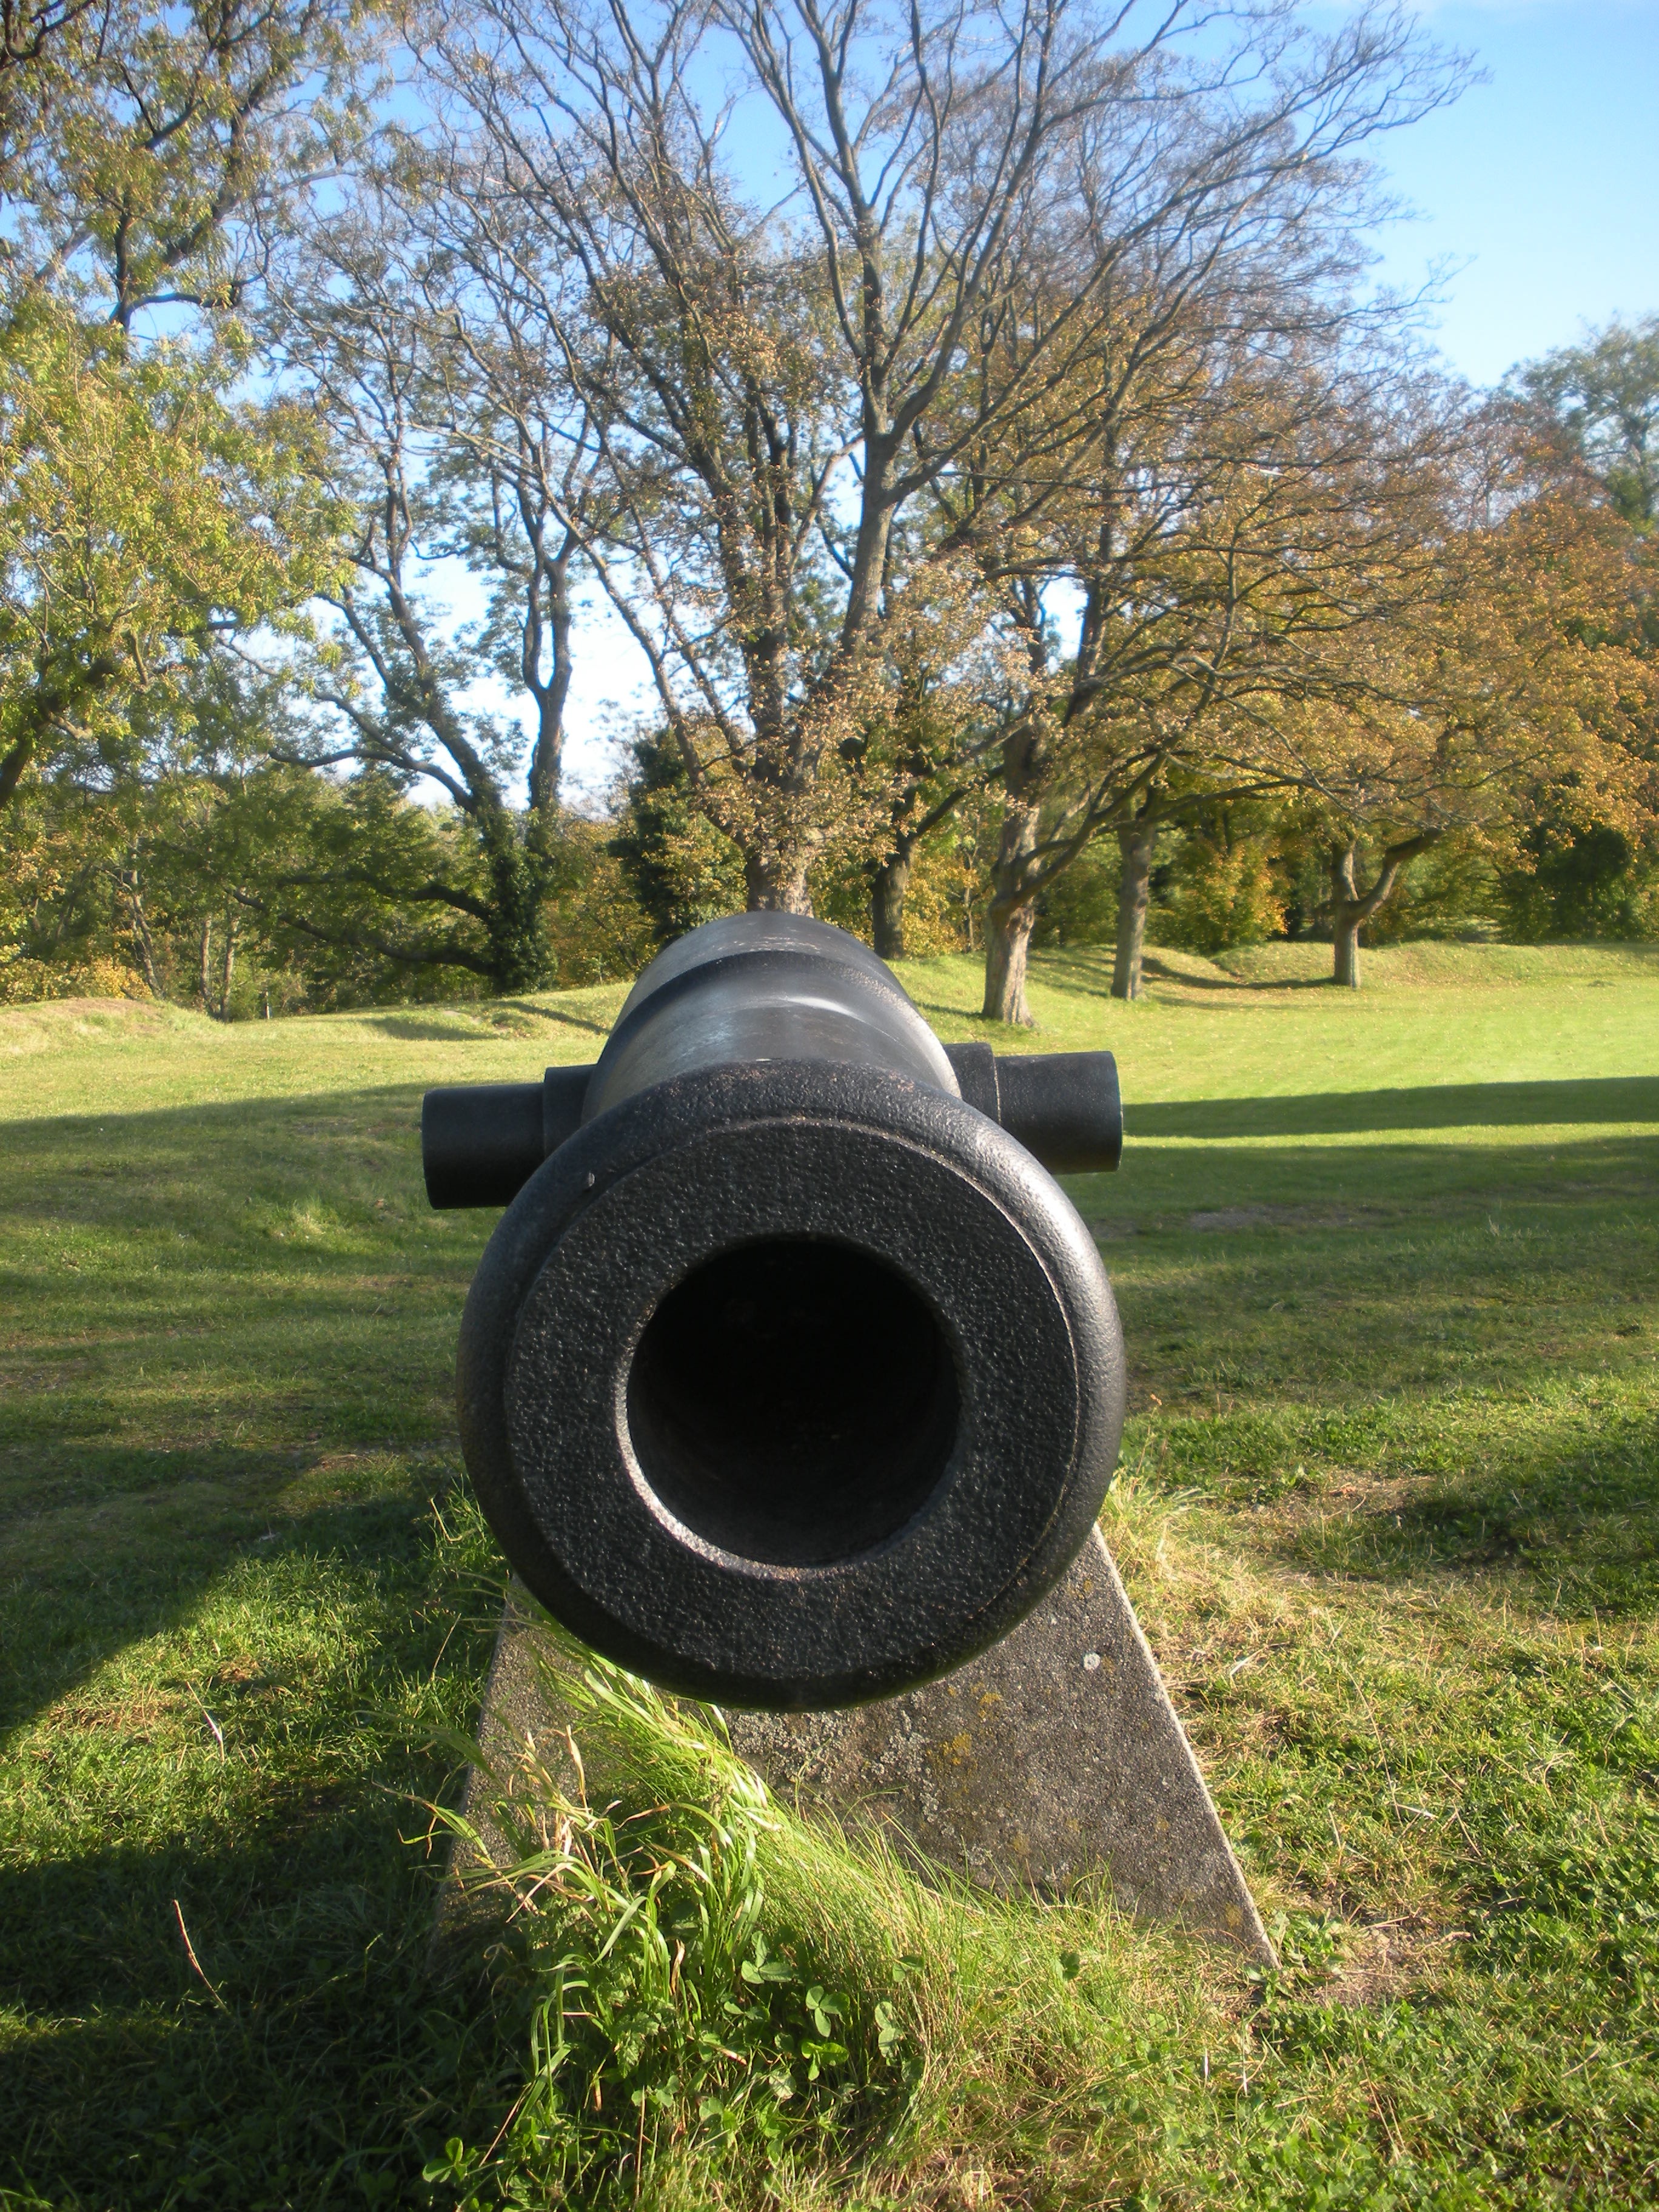
tree, grass, lawn, vintage, antique, wheel, steel, military, soldier, army, equipment, backyard, fire, ancient, black, weapon, barrel, war, battle, shoot, attack, history, cannon, tank, iron, historical, bomb, protection, heavy, yard, defense, civil, artillery, warfare, armor, firearm, armored, cannonball, man made object